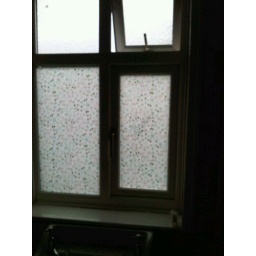
my bathroom window made over